Interstate 99

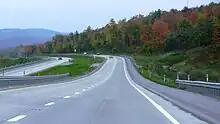
I-99 north near Bald Eagle, Pennsylvania in October 2011

The highway veers northeastward from Bellwood to serve the borough of Tyrone, located at the junction of old US 220 and PA 453. Access to the borough is made by way of exit 48, which serves PA 453. Past Tyrone, I-99 and US 220 head through sparsely populated areas of Blair and Centre counties. For this reason, only three exits exist between Tyrone and State College: exit 52, serving PA 350 and the small community of Bald Eagle, and exits 61 and 62, which connect to US 322 and the borough of Port Matilda. Here, US 322 joins I-99 and US 220 and follows them eastward to the State College area.